Virtus Bologna

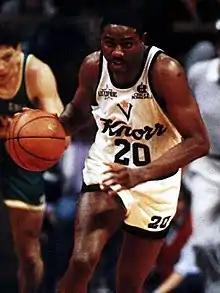
Micheal Ray Richardson, the protagonist of "Sugar-mania", which involved Bologna in the late 1980s

In 1988, Porelli hired Bob Hill, who was New York Knicks' head coach until the previous season. Hill brought in Italy two former NBA players: Micheal Ray Richardson, worldwide known as "Sugar", an NBA All-Star and former player for the Knicks and New Jersey Nets, who was banned from the NBA for violations of league's drug policy, and Clemon Johnson, 1983 NBA champion with the Philadelphia 76ers, who also played for the Indiana Pacers and Seattle SuperSonics. At the beginning of the season, Porelli reached an agreement with Knorr, a German food and beverage brand, which became the team's sponsor. In 1988–89 Virtus won its third Italian Cup, but it was defeated in the semi-finals for the national championship against Enichem Livorno, coached by Bucci.